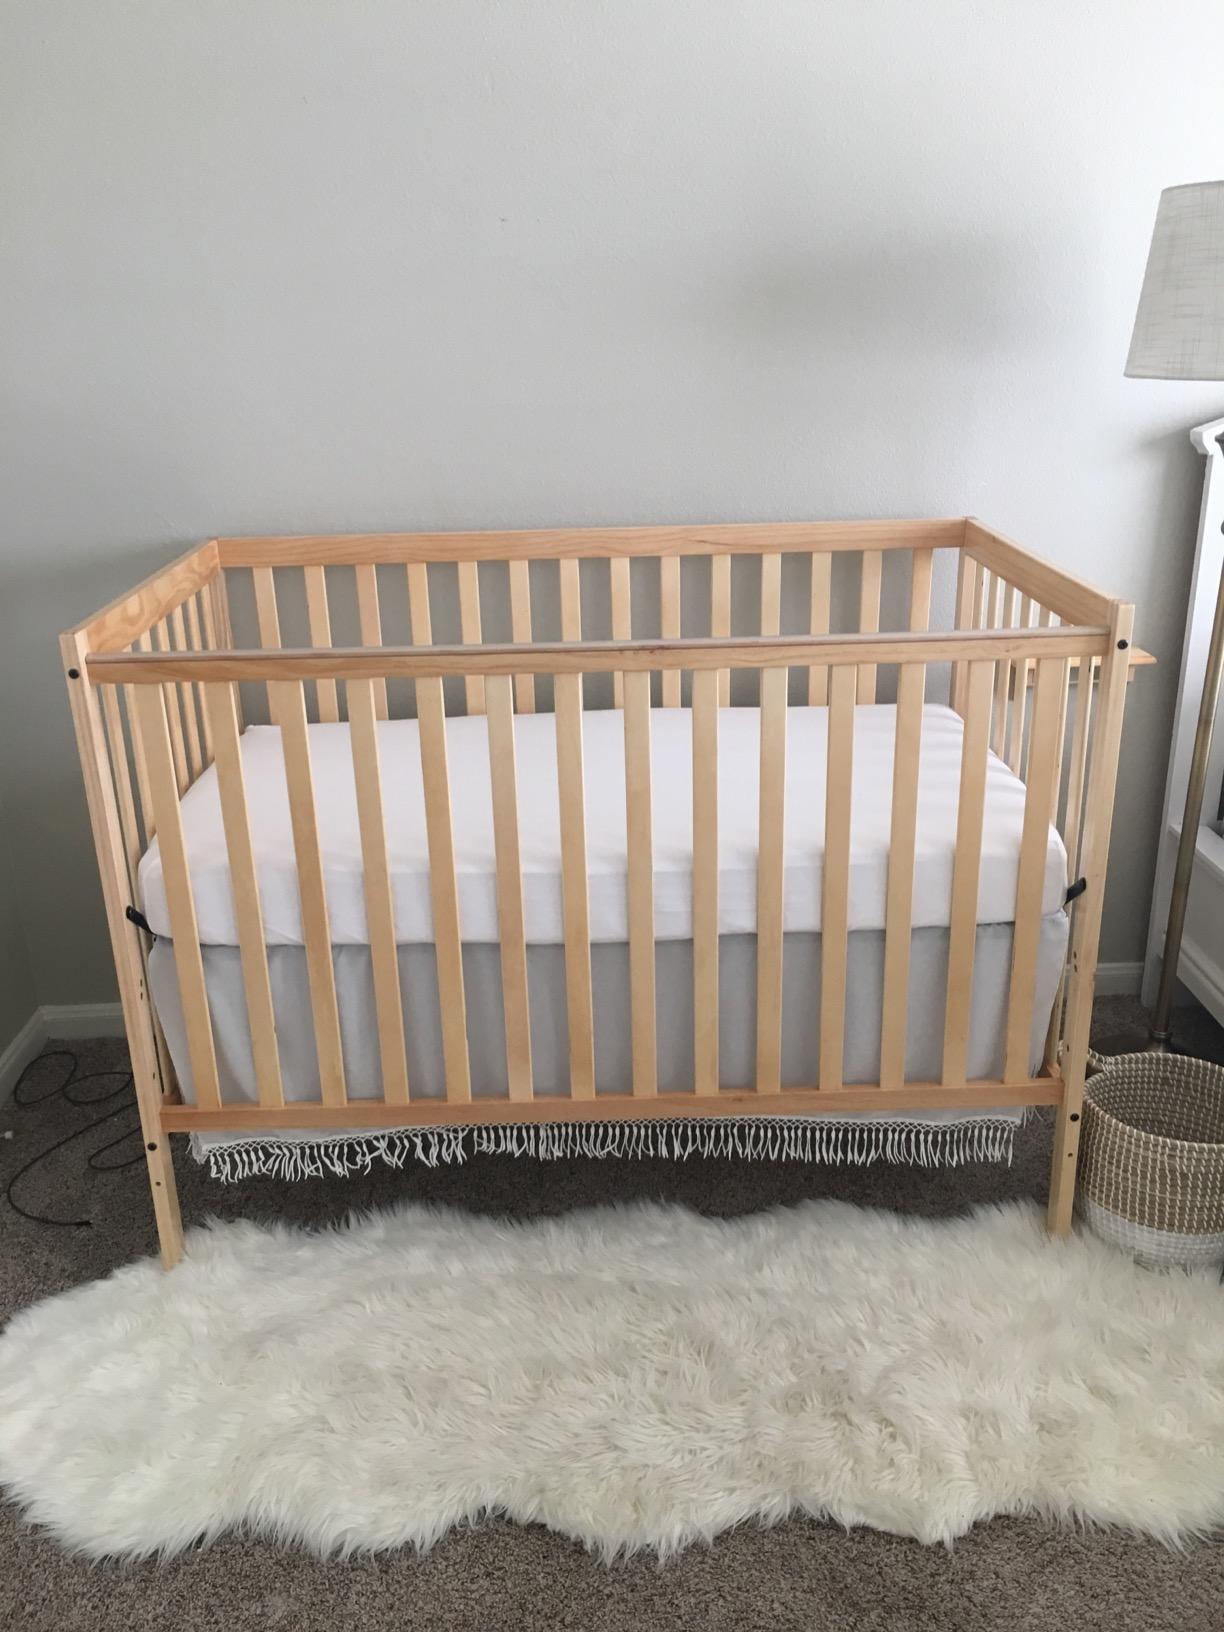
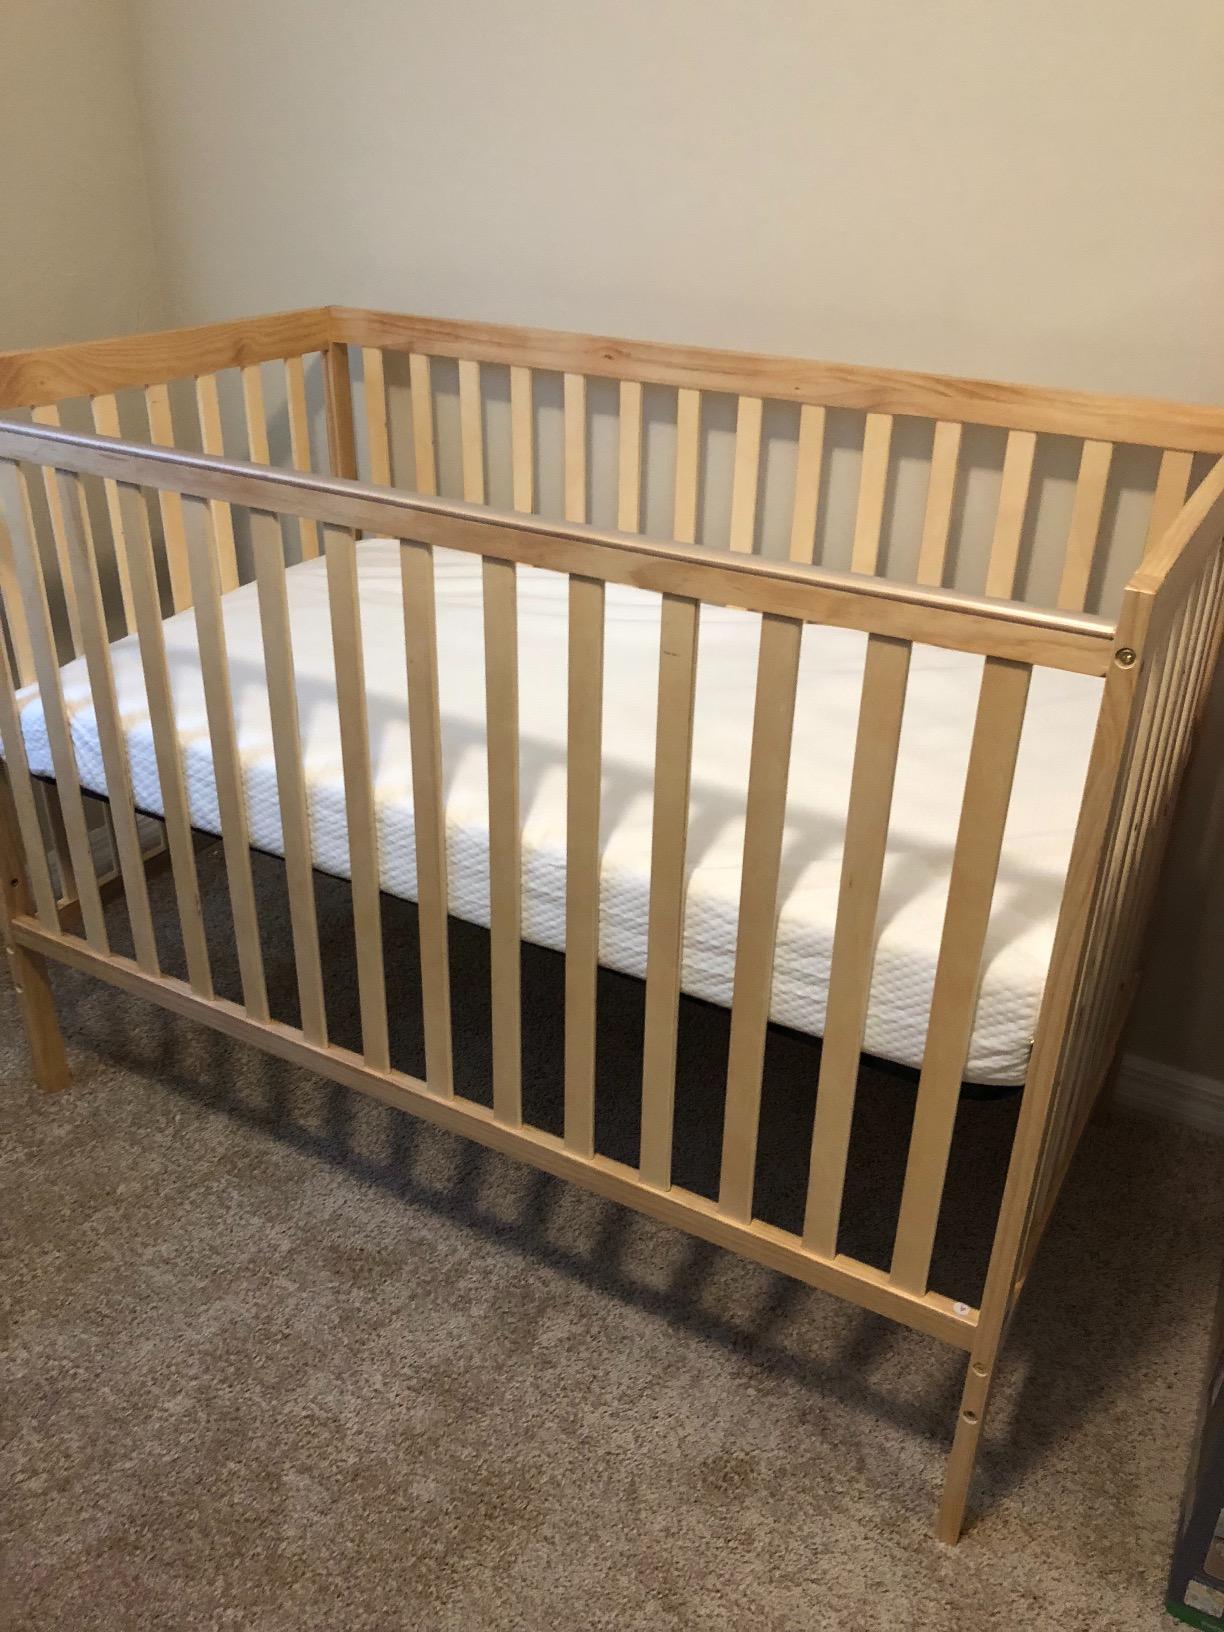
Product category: products_crib
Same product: yes